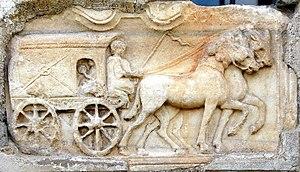
Le municipe de Virunum était une ville romaine autrefois établie près de l'actuelle commune de Maria Saal en Autriche.